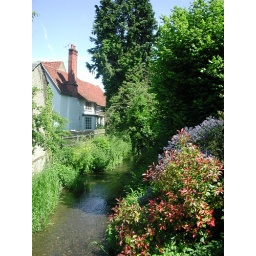
One house had to be accessed by crossing a little foot bridge from the High Street over the river